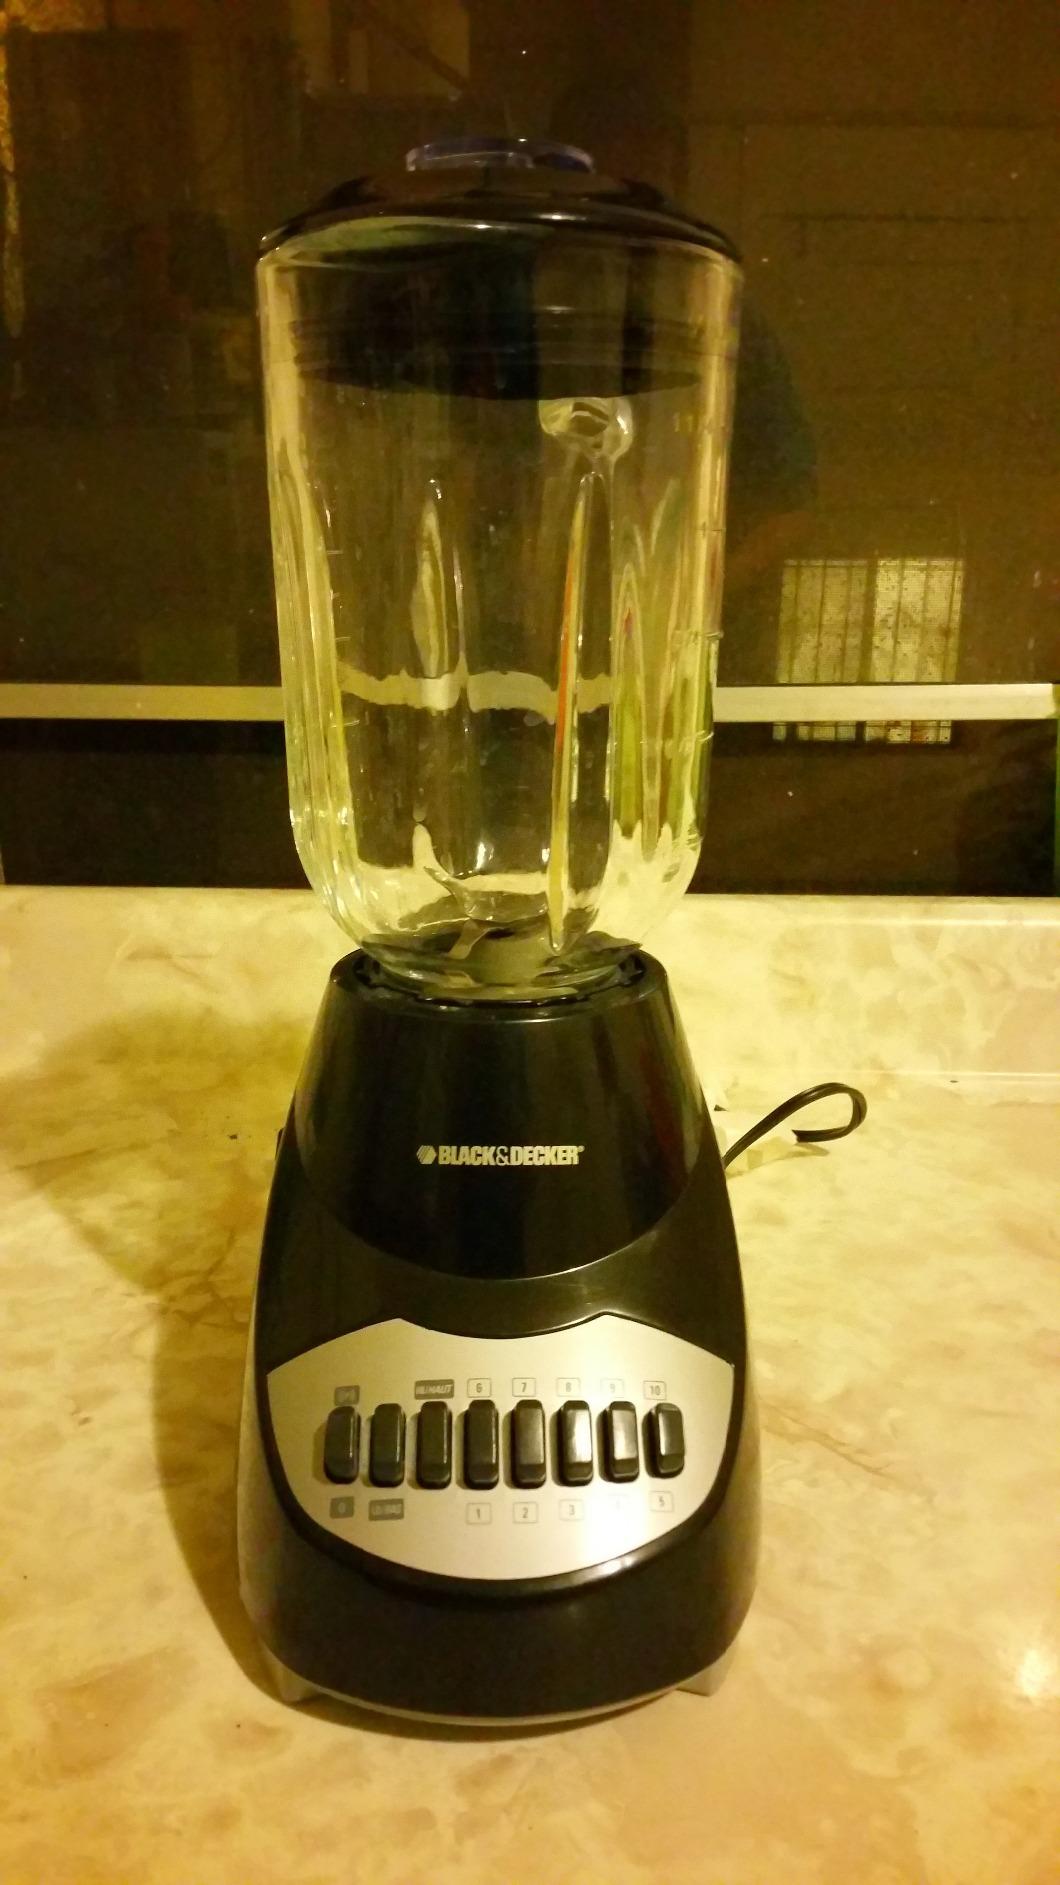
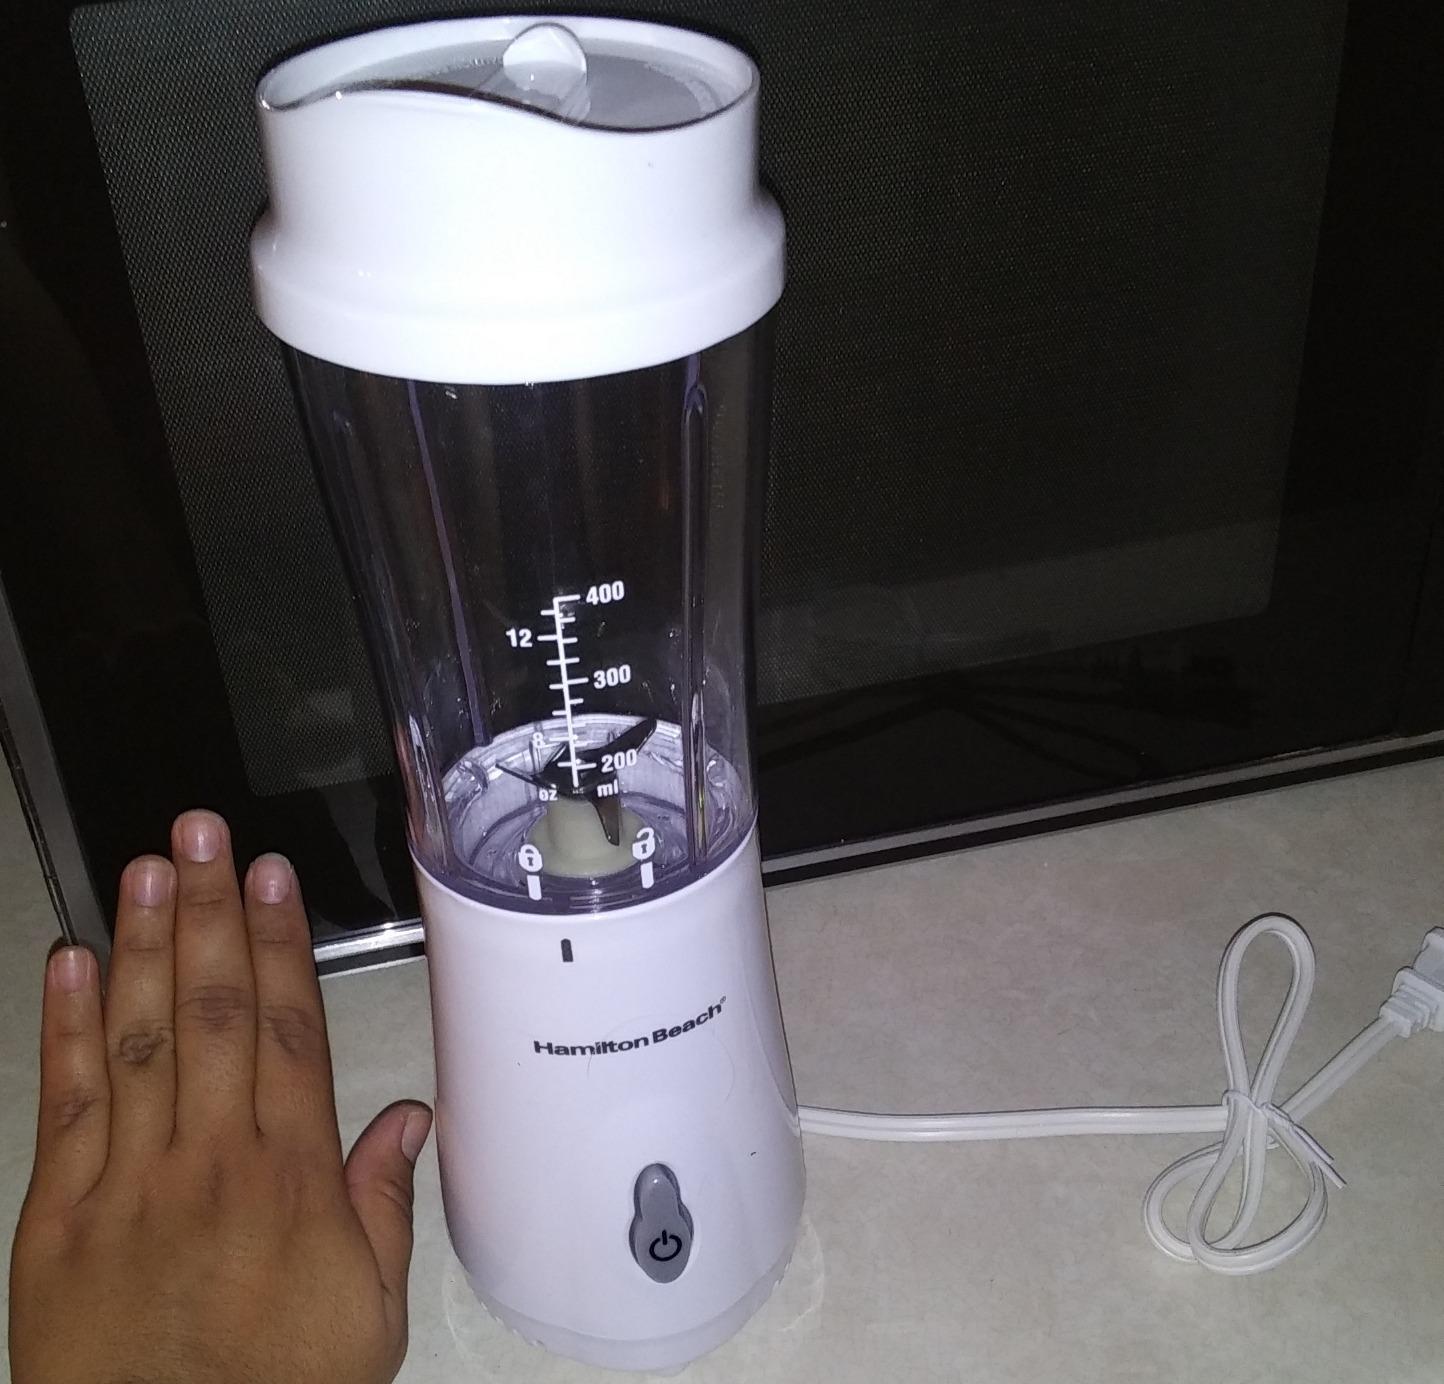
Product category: items_blender
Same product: no